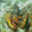
Label: lobster